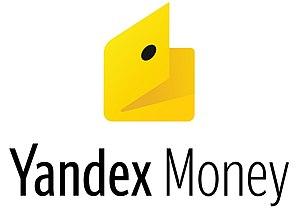
Yandex.Money, créé le 24 juillet 2002 est le plus important service de paiement électronique de Russie, créé par Yandex, le créateur du moteur de recherche éponyme.